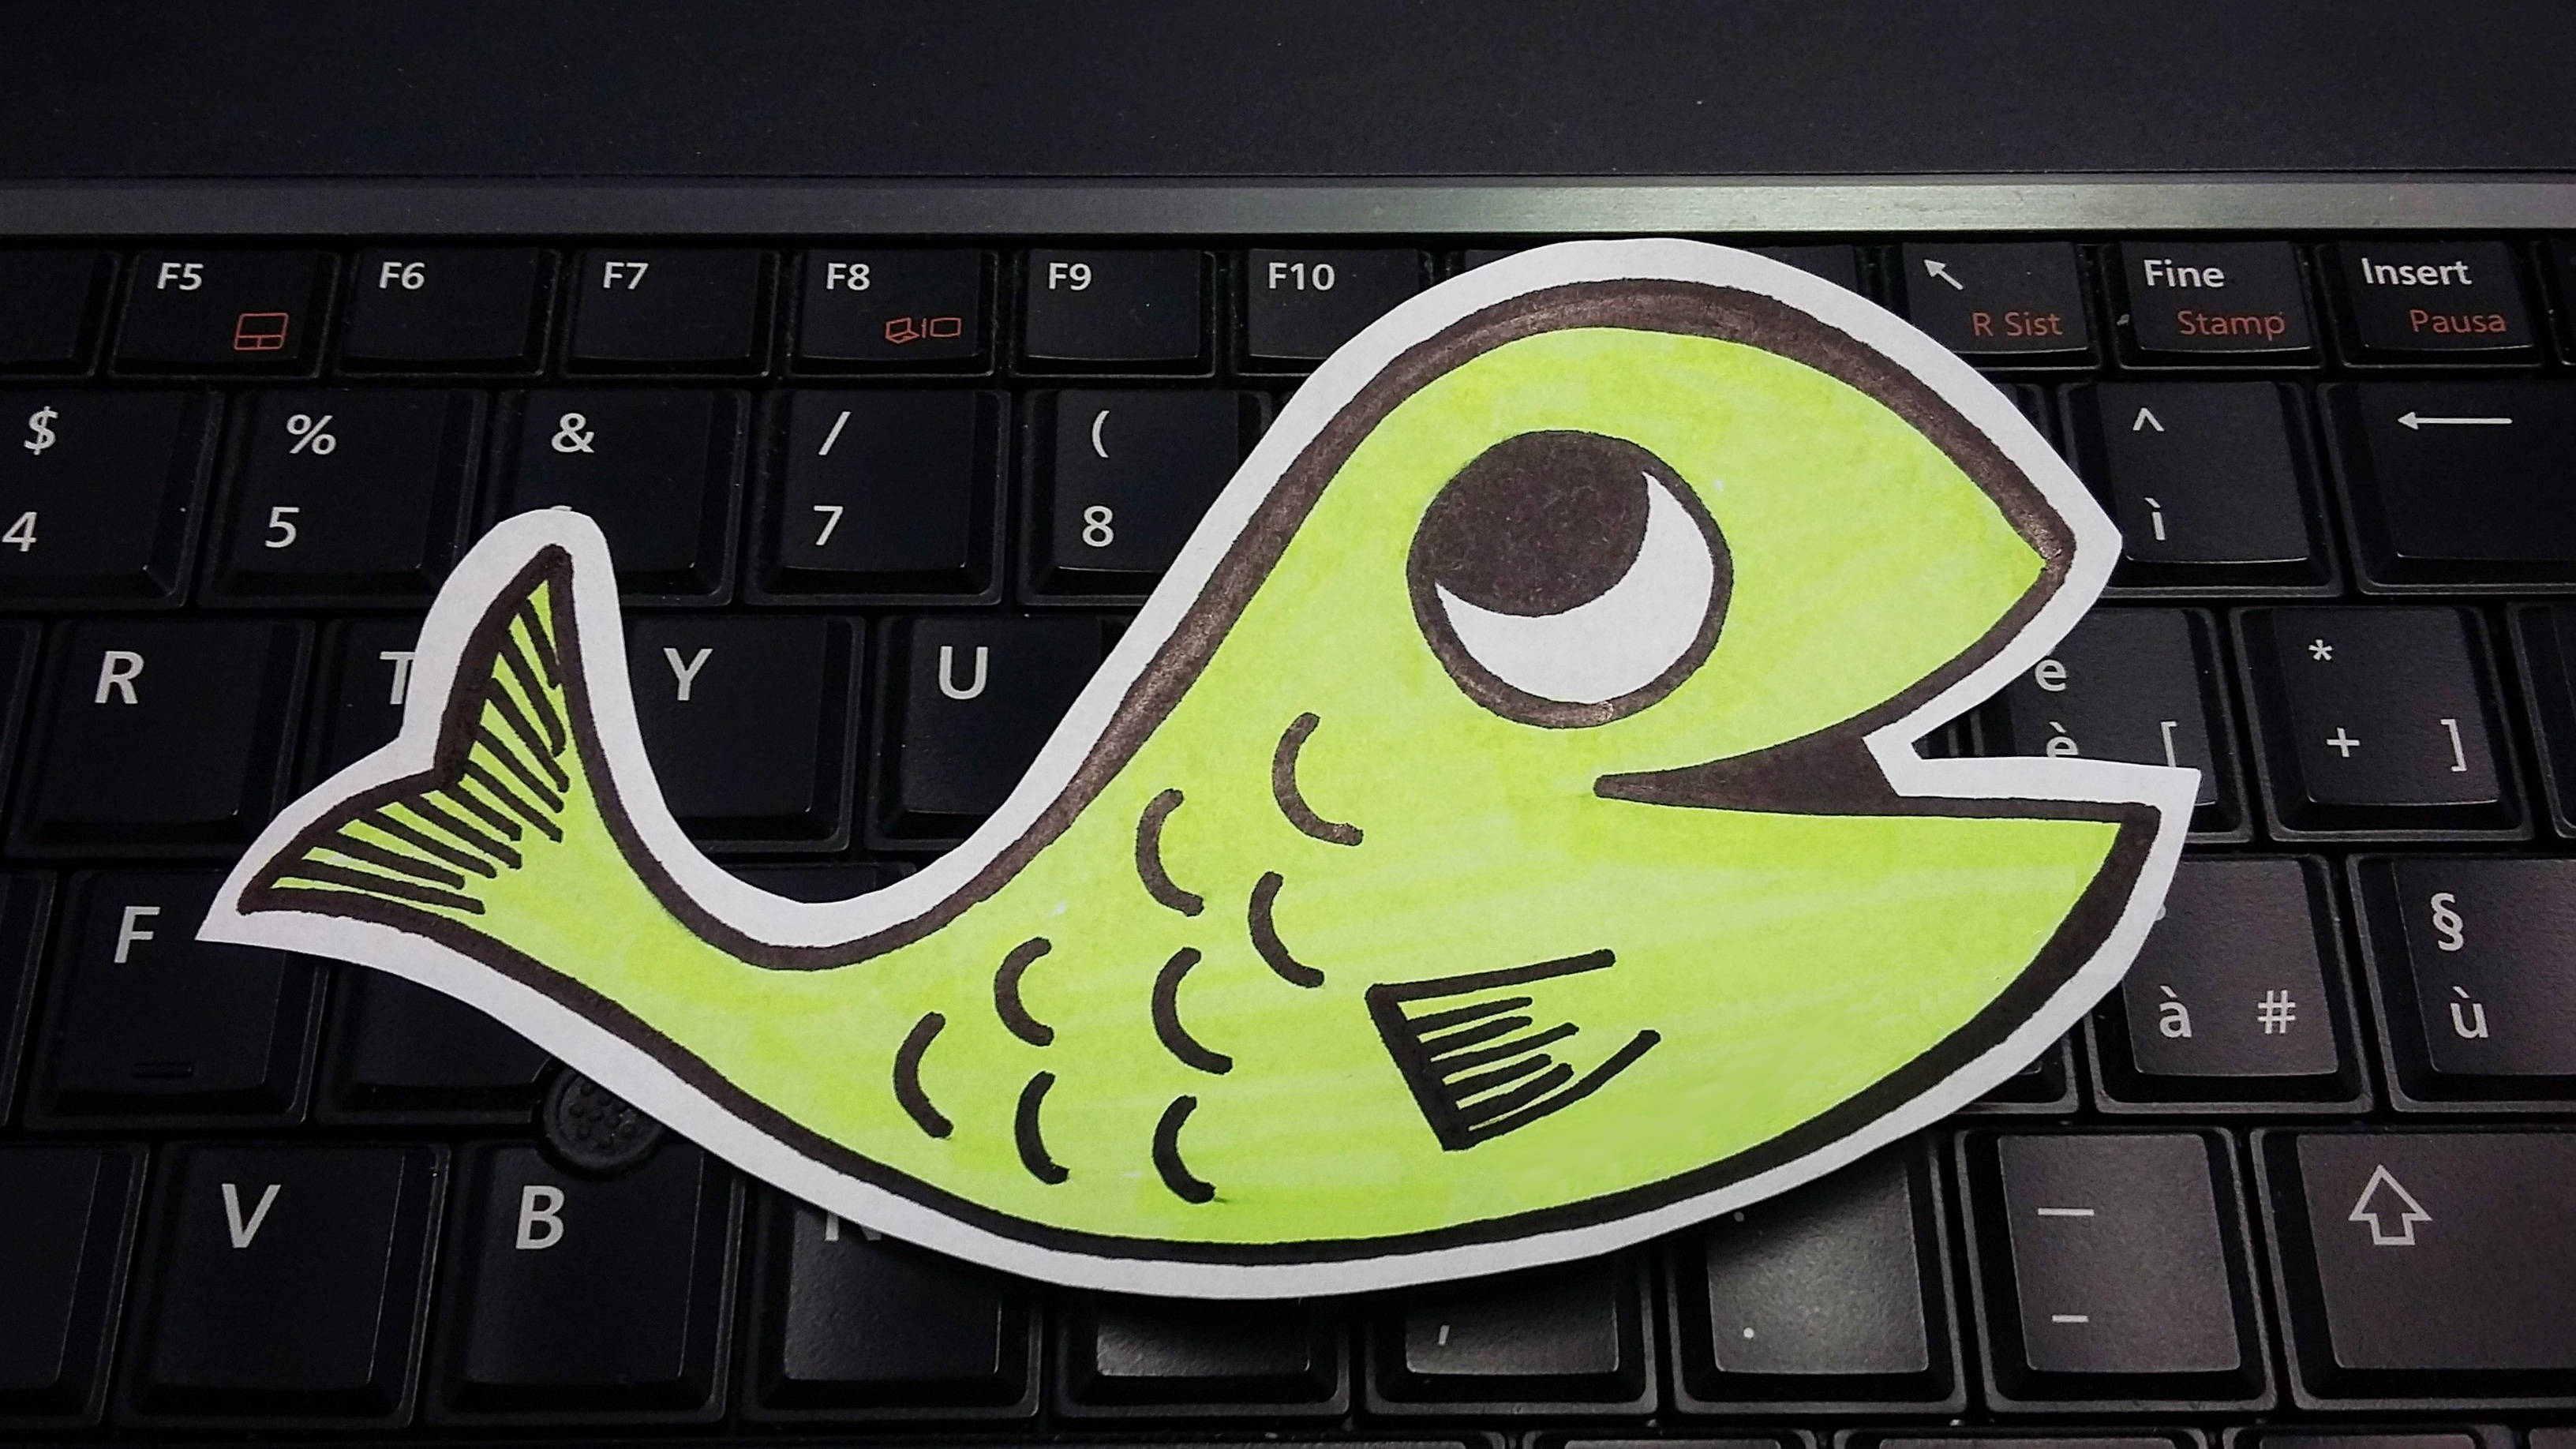
keyboard, number, symbol, fish, font, art, drawing, screenshot